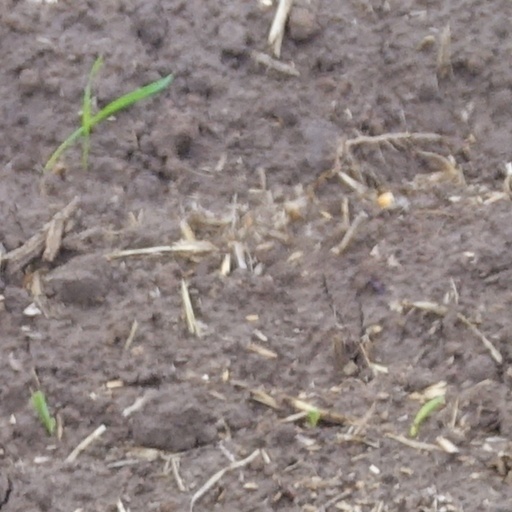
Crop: wheat